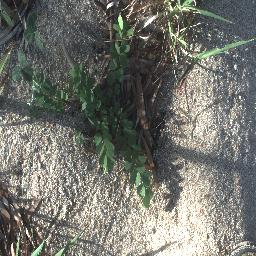
Label: negative